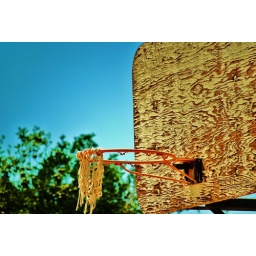
Old basket ball hoop in my back yard. Unused now a days but still holds a lot of memories.